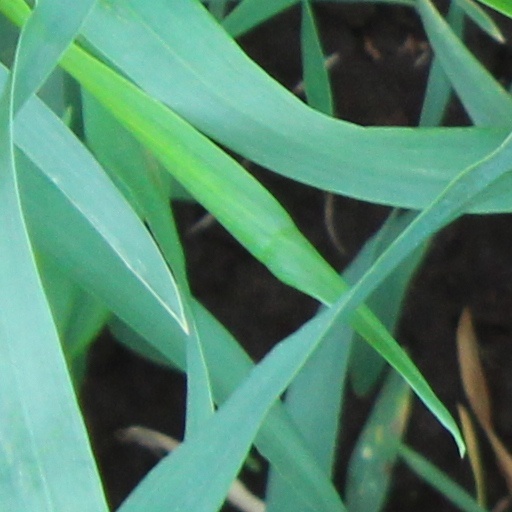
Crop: wheat